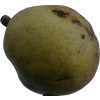
Label: pear